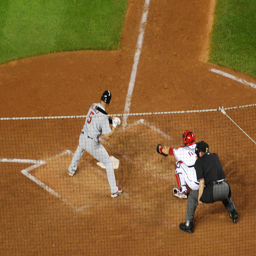
a man about to hit a base ball in a game
A man is holding a bat to swing as a man holds out his glove behind him.
Batter preparing to swing at ball with catcher and umpire looking on.
 ball players one batter one catcher and an ump
a baseball player watches a pitch go by